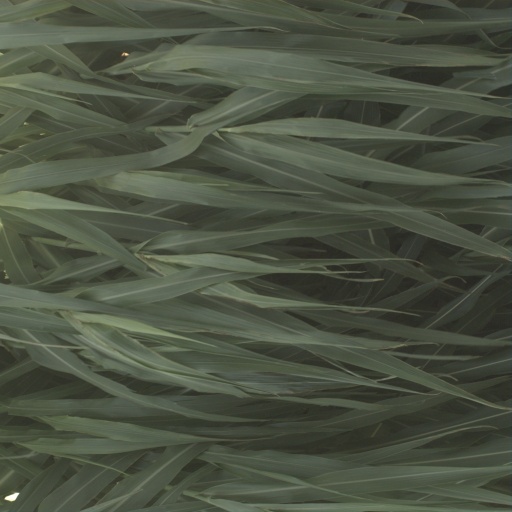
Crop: sorghum